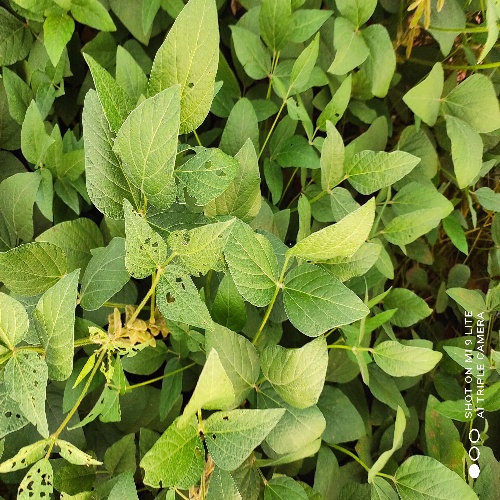
Label: Caterpillar